Henry Vane, 2nd Earl of Darlington

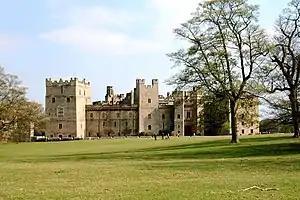
Raby Castle, seat of the Vane family

Henry Vane, 2nd Earl of Darlington (1726 – 8 September 1792) was a British peer.